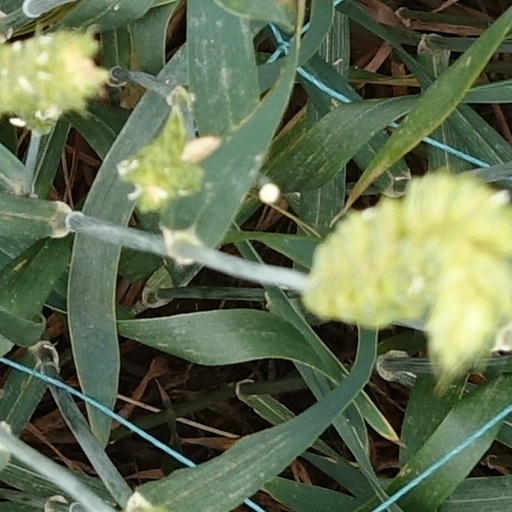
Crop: wheat